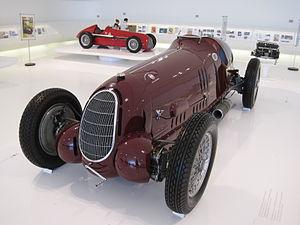
Automobiles in Enzo Ferrari Museum in Modène - Alfa Roméo Type C - V12 - 1936
Le musée Enzo Ferrari est un musée de l'automobile Ferrari de 1996, situé au centre de Modène sur le site de la maison natale d'Enzo Ferrari en Émilie-Romagne en Italie, à 20 km au nord du Musée Ferrari et de l'usine Ferrari de Maranello.